Ernst Zipperer

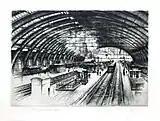
Station Hall Berlin, drypoint, 1923

"The many moving strokes, which sometimes had an almost shimmering effect - combined with a strict mold design - that was typical Zipperer". But he was not just concerned with the reproduction of reality. "Zipperer did not represent dead objects, but things that have a destiny and therefore life." Rather, he sought the creative translation of his perception into the artistic. "He knew how to express what weaves the visible in emotional mood".